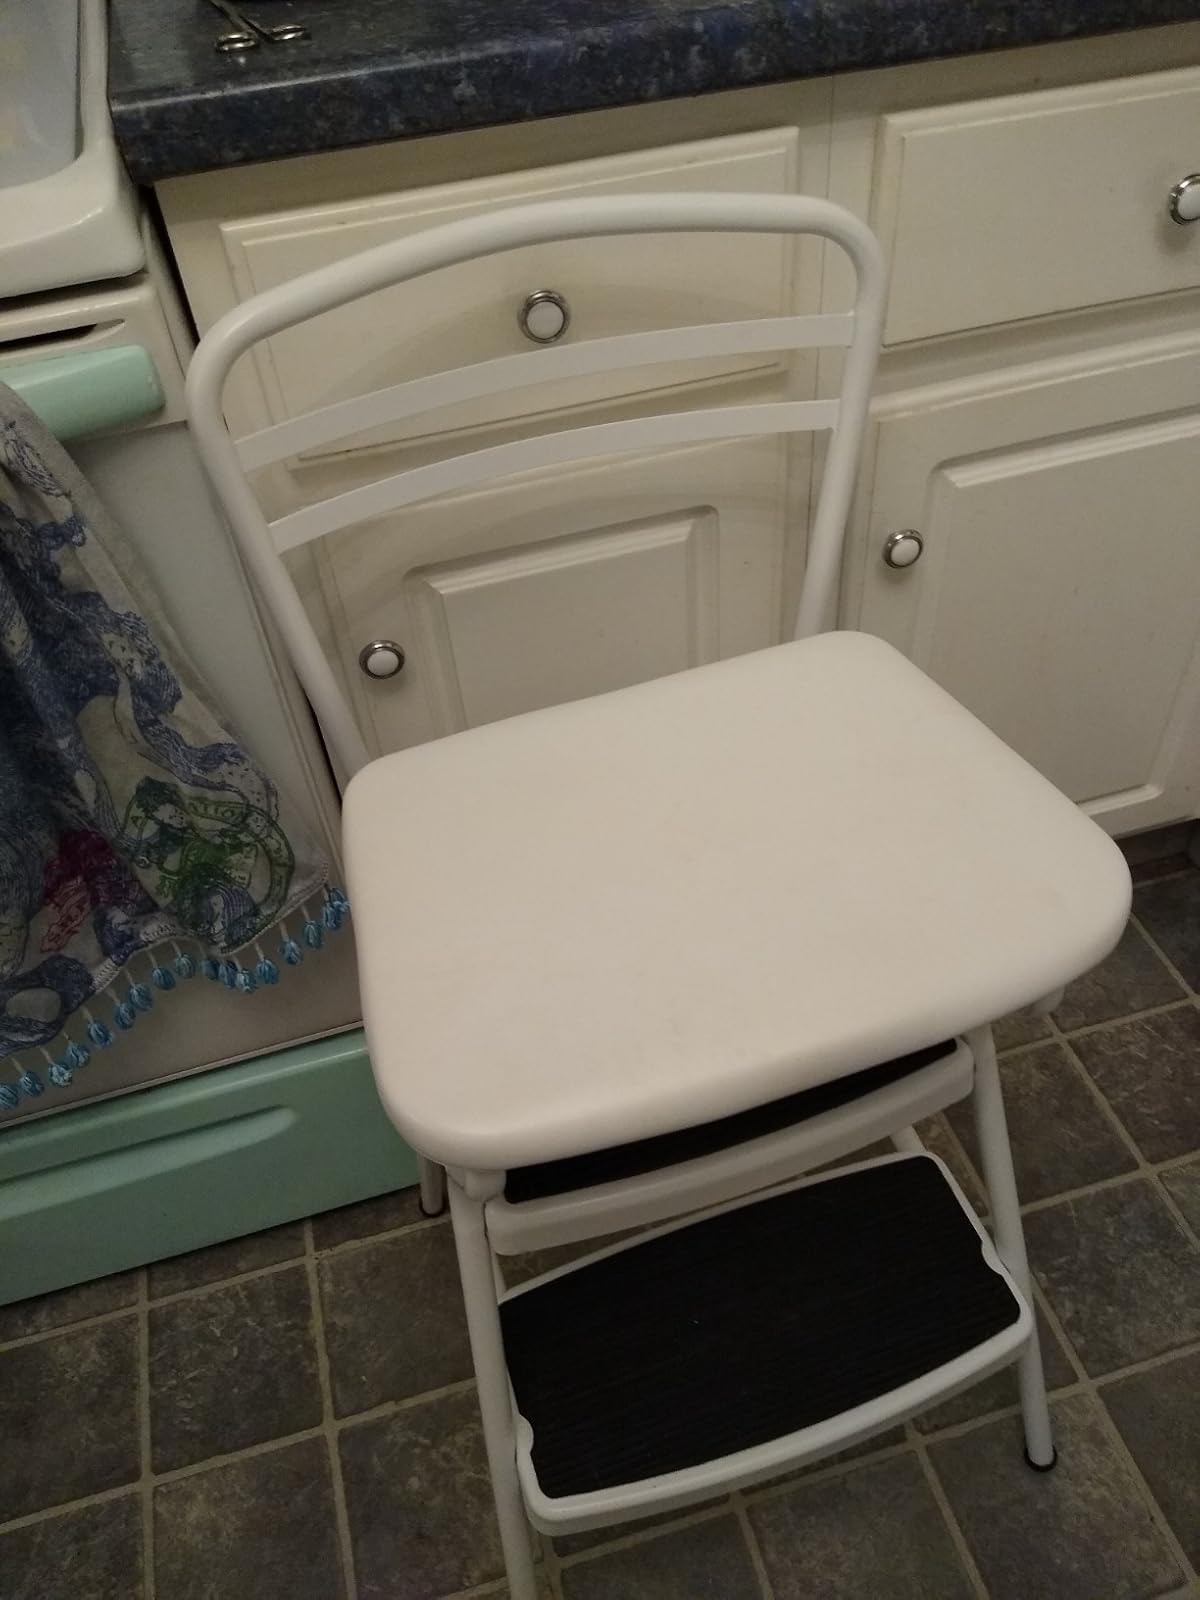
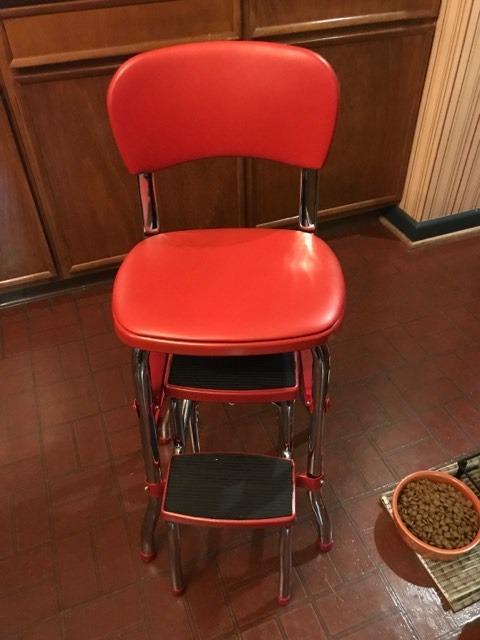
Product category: items_chair
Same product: no